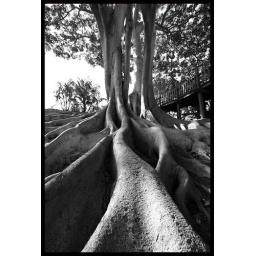
Old tree in balboa park in black and white